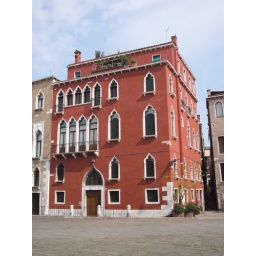
red building in campo santo stefano, venice, italy